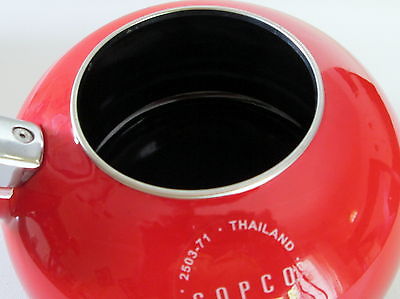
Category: kettle